Auskick

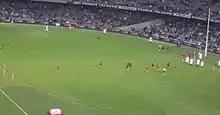
AusKick taking place during the half time break of an AFL game at Marvel Stadium.

Auskick is a program designed to teach the basic skills of Australian football to children aged between 5 and 12. Auskick is a non-contact variant of the sport. It began in Australia and is now a nationwide non-selective program. It has increased participation and diversity in the sport amongst children, and is now being run in many countries across the world.